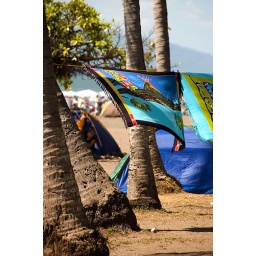
A beach in Puntarenas, Costa Rica, where our ship docked.